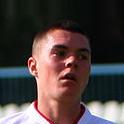
Age: 18